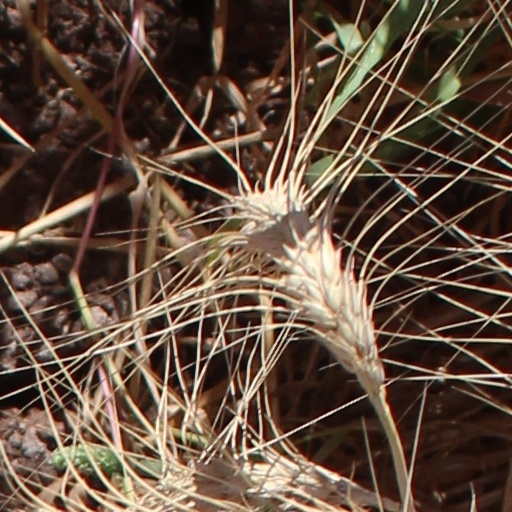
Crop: wheat